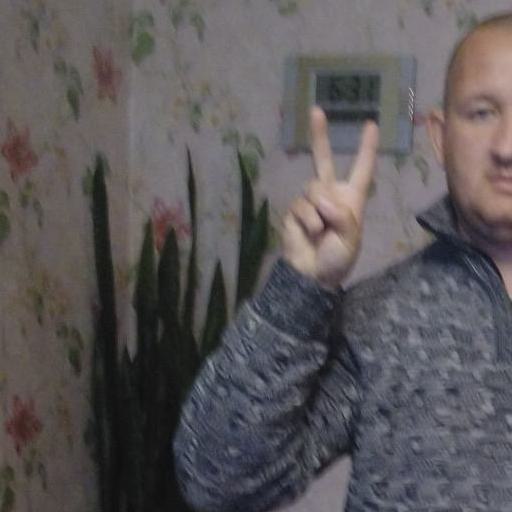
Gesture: peace